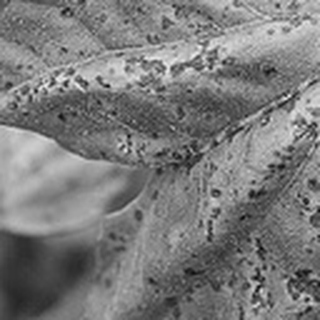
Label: cotton_bacterial_blight